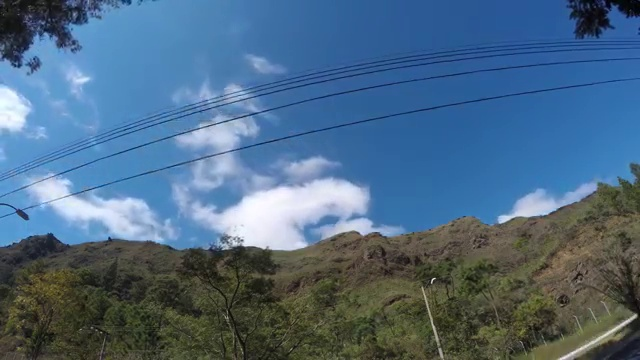
Fire: no
Smoke: no